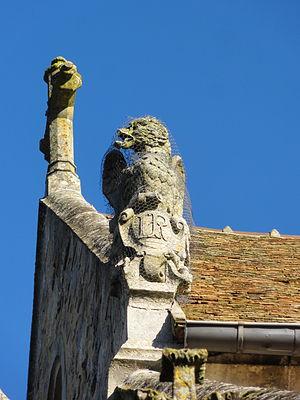
L'église Saint-Martin est une église catholique paroissiale située à Ermenonville, dans le département de l'Oise, en France. Ermenonville est érigée en paroisse par le chapitre Notre-Dame de Senlis en 1213. La construction de l'église avait commencé dès 1170 / 1180 par le clocher, mais s'était interrompue par la suite, et le voûtement du chœur n'est certainement pas achevé avant le second quart du XIIIᵉ siècle. Tout le chœur appartient à la première période gothique. Au XIVᵉ siècle, l'on commence à bâtir une nouvelle nef, mais il est probable que la guerre de Cent Ans ne permet pas de procéder à son voûtement. En 1528, les paroissiens décident un important programme de réparation de l'église, principalement du chœur et des toitures. Six ans plus tard, ils veulent doter l'église d'une nouvelle nef. Ce chantier dure de 1534 à 1540, ce qui n'est pas bien long, puisque les grandes arcades du XIVᵉ siècle sont maintenues. Les voûtes de la nef et les bas-côtés, presque entièrement reconstruites, affichent le style gothique flamboyant. Quelques fenêtres sont encore refaites un peu plus tard.